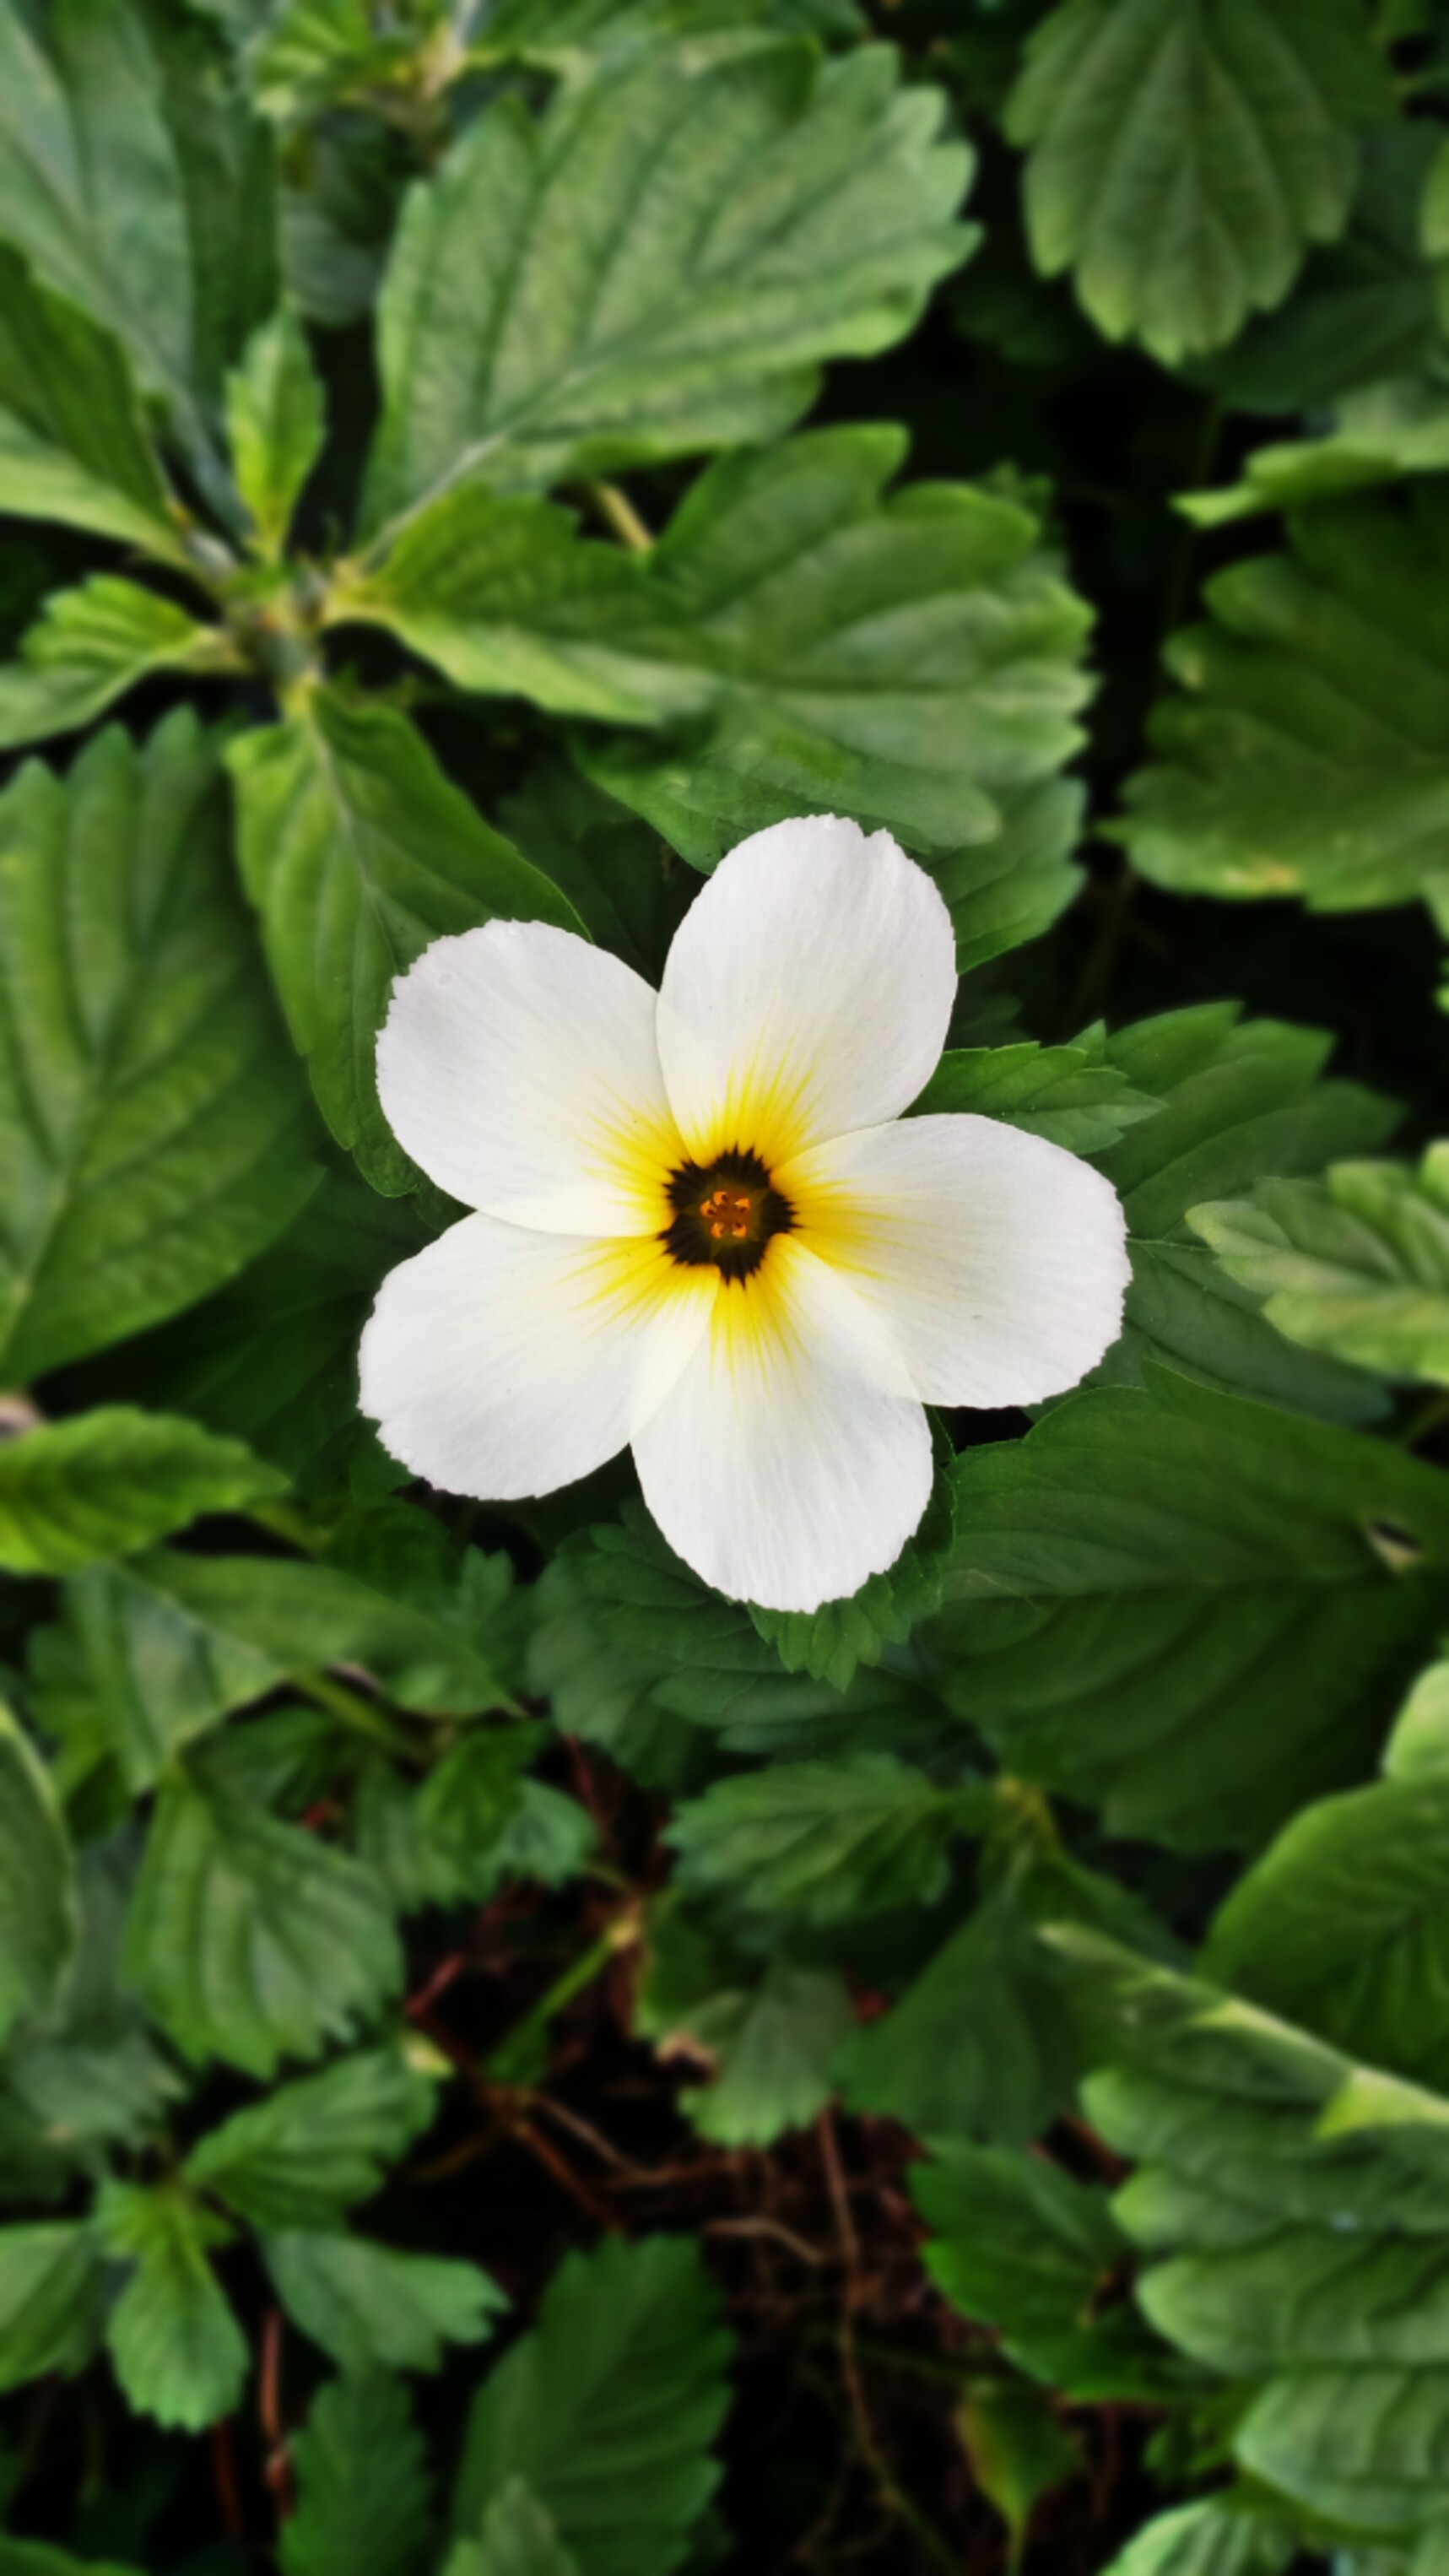
flower, plant, flora, wildflower, violet family, flowering plant, spring, petal, damiana, pansy, annual plant, viola, shrub